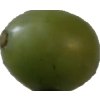
Label: grape